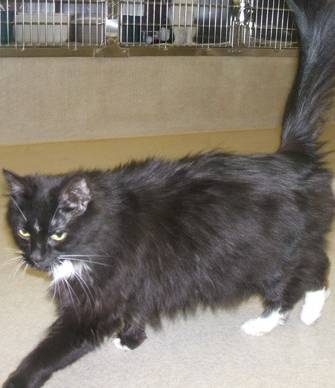
Label: cat